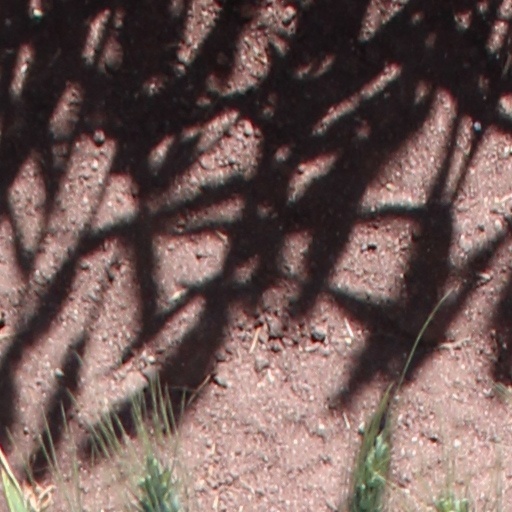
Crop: wheat